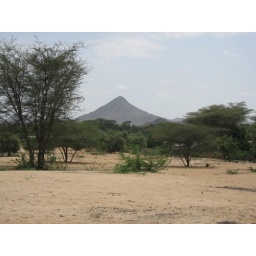
view over the fence of office